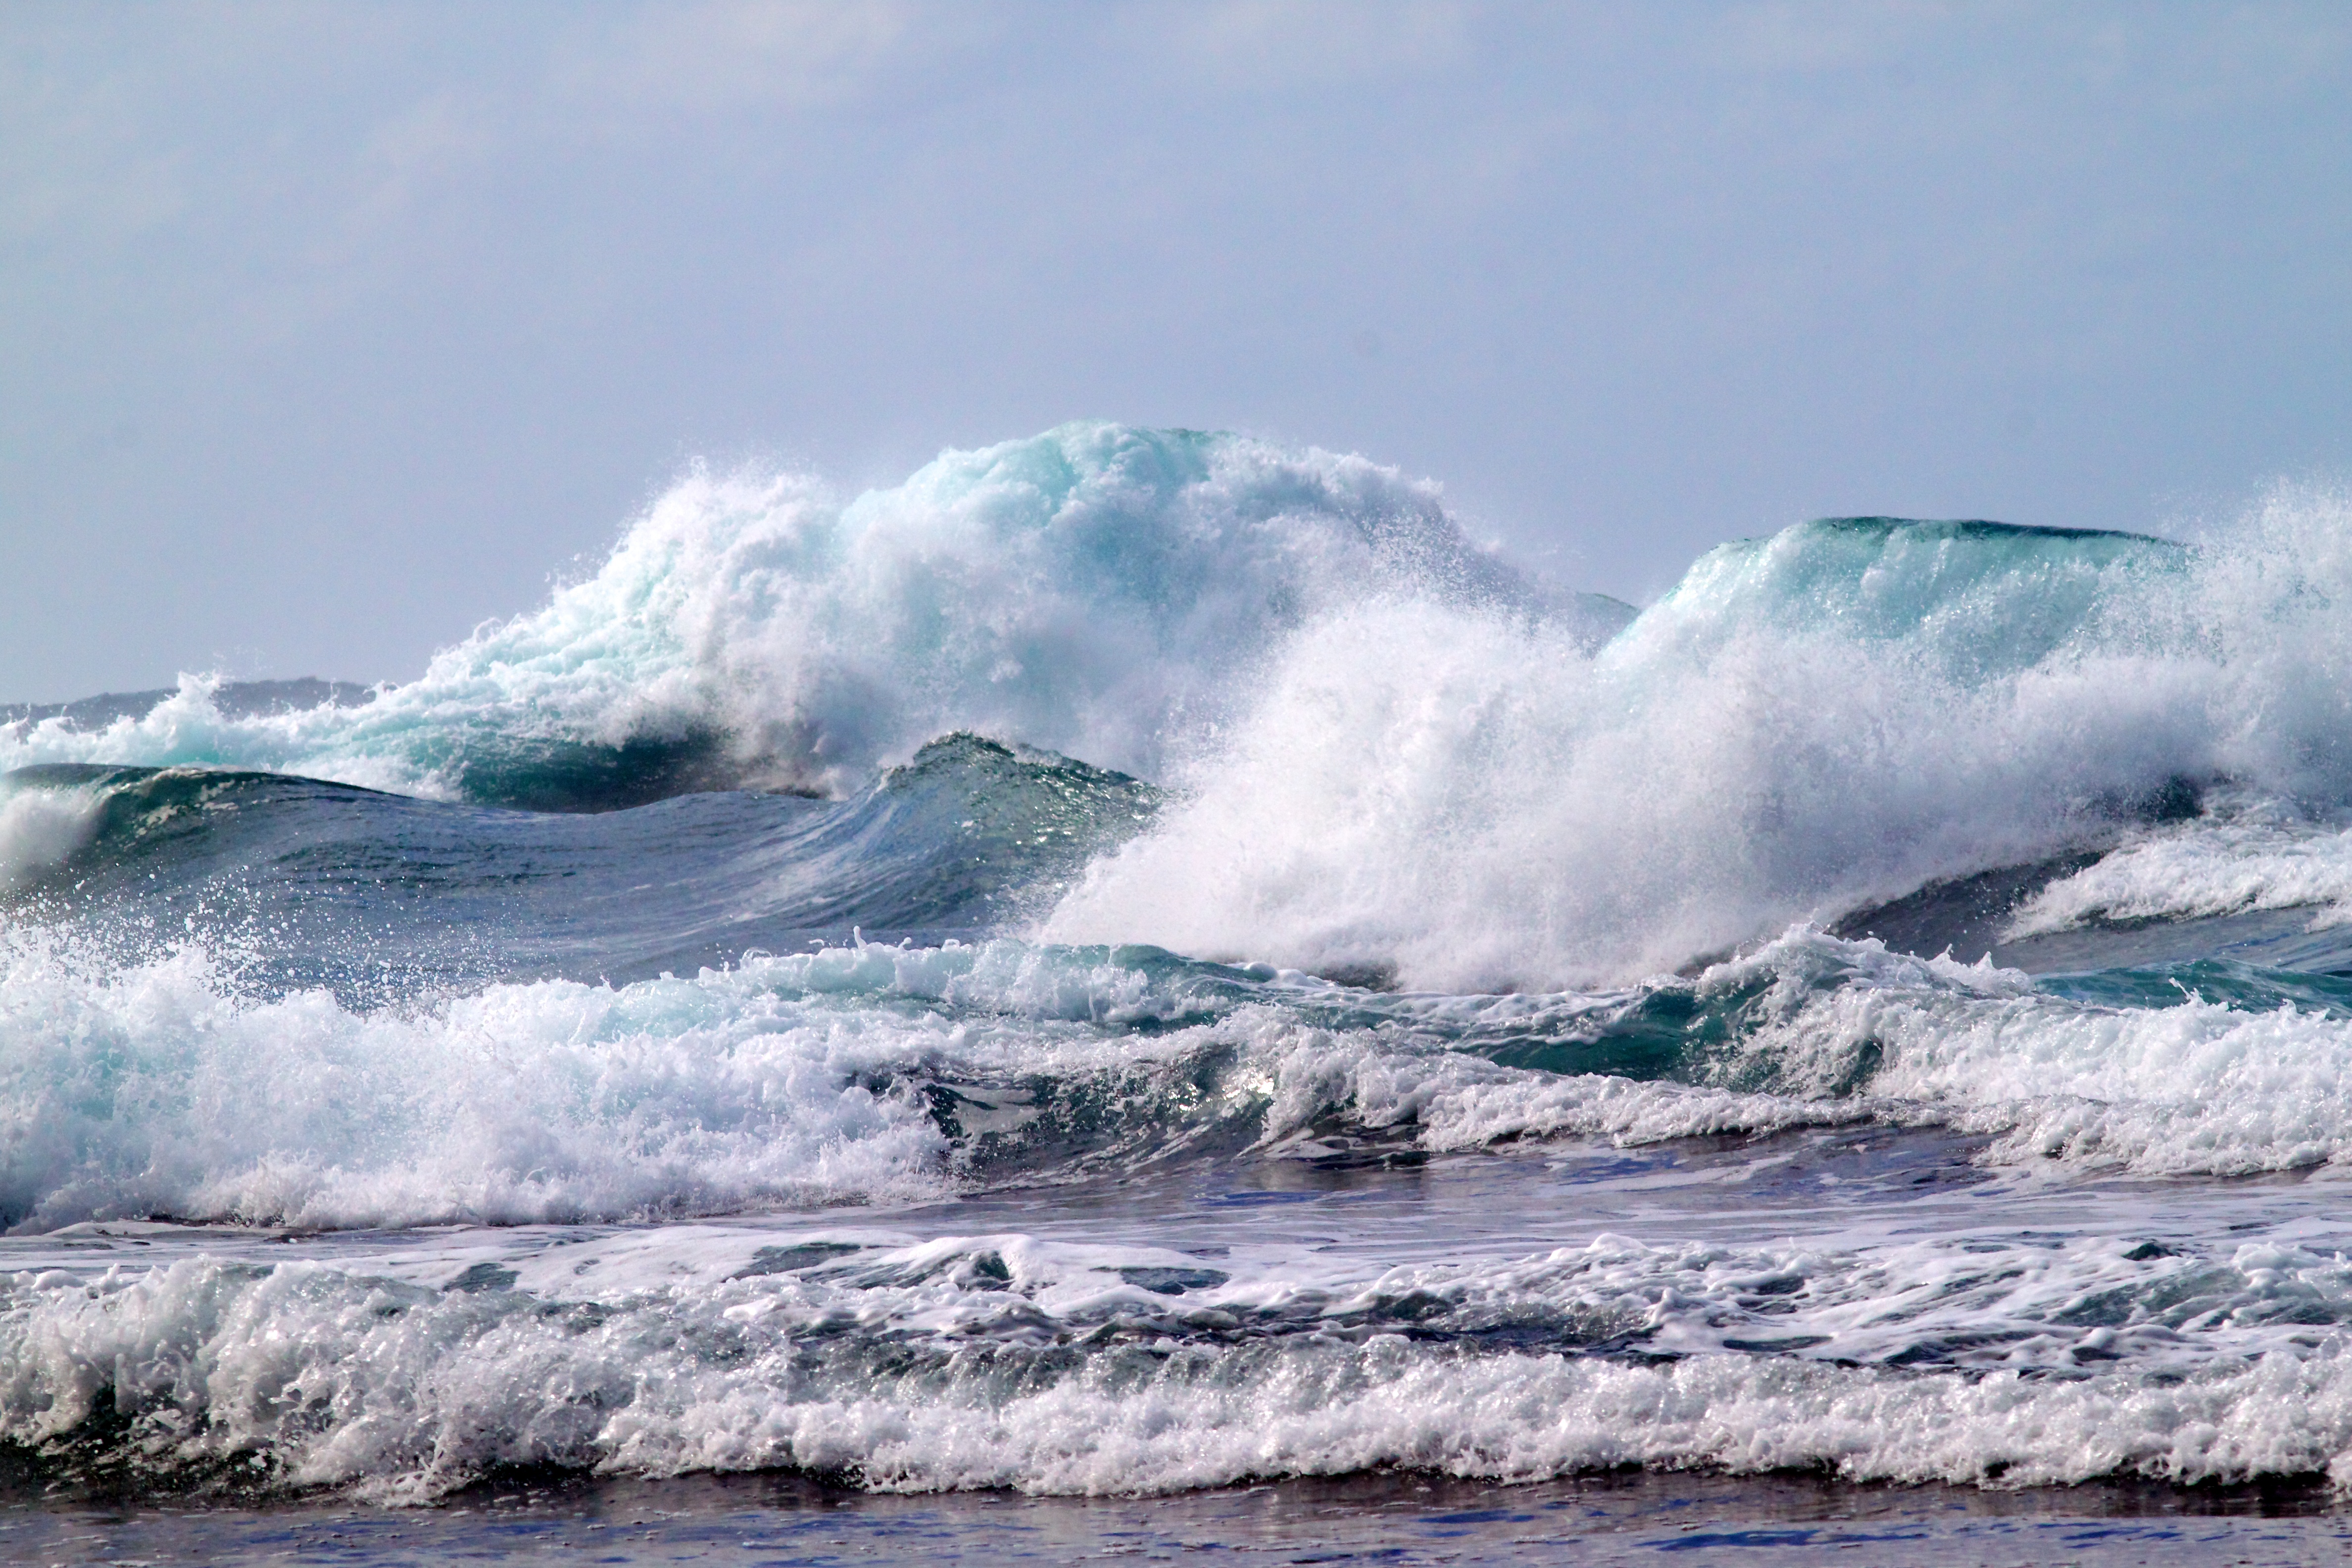
sea, coast, ocean, shore, wave, wind, surfing, rapid, hawaiikauai, water sport, wind wave, boardsport